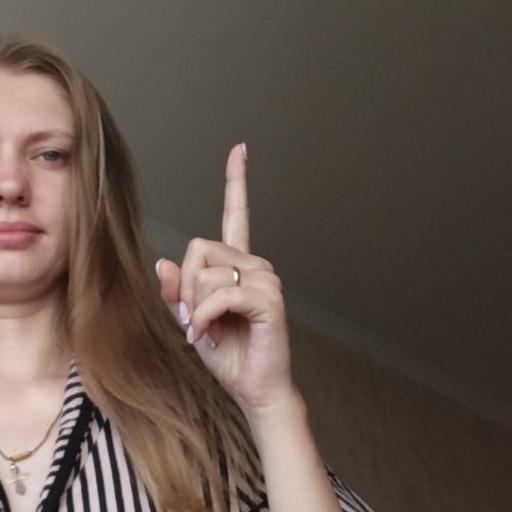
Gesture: one